Karl Roelofs

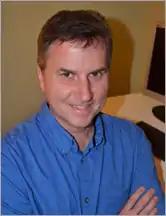

Karl Roelofs (born September 11, 1964) is an American video game developer known for creating the MacVenture game "Shadowgate". He is a co-founder of the video game development company Zojoi, LLC with Dave Marsh.